William Wade (English politician)

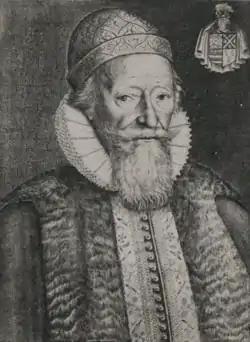
"Sir William Wadd late Lieutenant of the Tower", 18th-century engraving after an original portrait

Sir William Wade (or Waad, or Wadd; 154621 October 1623) was an English statesman and diplomat, and Lieutenant of the Tower of London.